Cyclone Giovanna

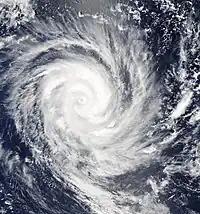
Cyclone Giovanna with a double eyewall while undergoing an eyewall replacement cycle

Soon, Giovanna began an eyewall replacement cycle and weakened into a Category 3-equivalent tropical cyclone on 11 February, due to high wind shear around the system. However, the wind shear surrounding the storm soon weakened, and Giovanna was able to restrengthen back into an intense tropical cyclone as it finished the eyewall replacement cycle, resulting with a new, larger eye across.